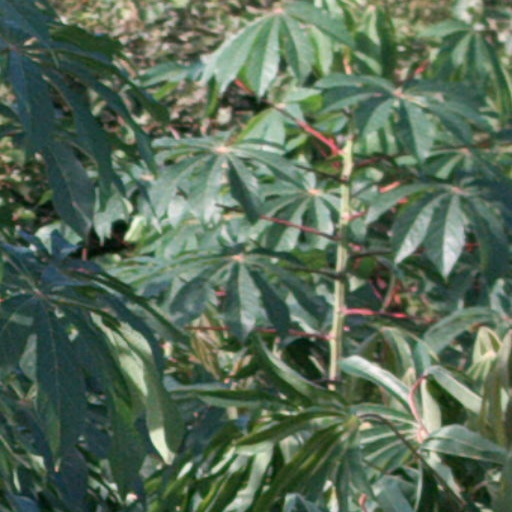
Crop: cassava